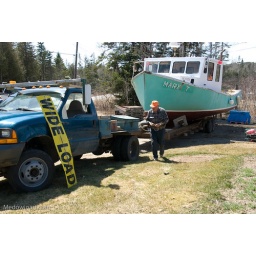
Putting Cliff's boat in the water